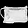
Label: Bag